NGC 4697

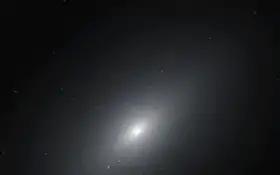
NGC 4697 imaged by the Hubble Space Telescope

NGC 4697 (also known as Caldwell 52) is an elliptical galaxy some 40 to 50 million light-years away in the constellation Virgo. It is a member of the NGC 4697 Group, a group of galaxies also containing NGC 4731 and several generally much smaller galaxies. This group is about 55 million light-years away; it is one of the many Virgo II Groups, which form a southern extension of the Virgo Supercluster of galaxies.